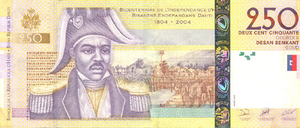
La gourde est l'unité monétaire et la devise d'Haïti. Son code ISO 4217 est HTG. Elle est divisée en 100 centimes.
L'Acte de l'Indépendance de la République d'Haïti est un document officiel proclamant, à la date du 1ᵉʳ janvier 1804, l'indépendance de l'État Haïtien, partie anciennement française de Saint-Domingue, devenu la première république noire au monde.